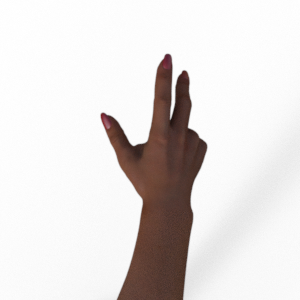
Label: scissors